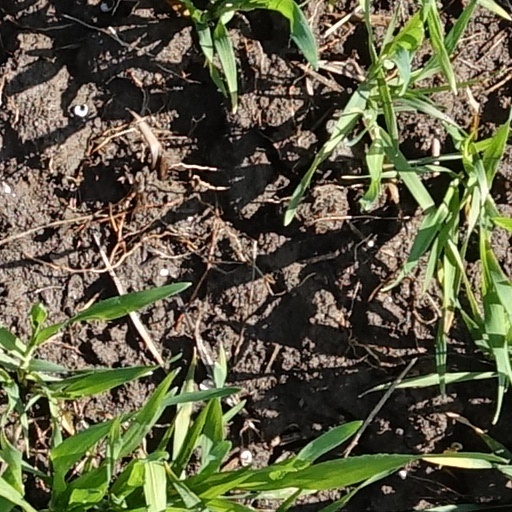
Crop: wheat